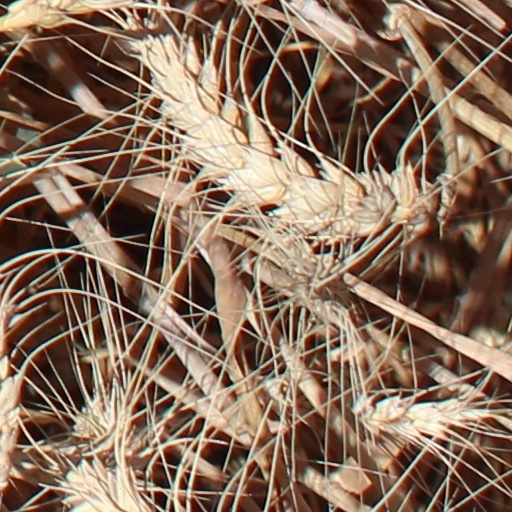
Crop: wheat